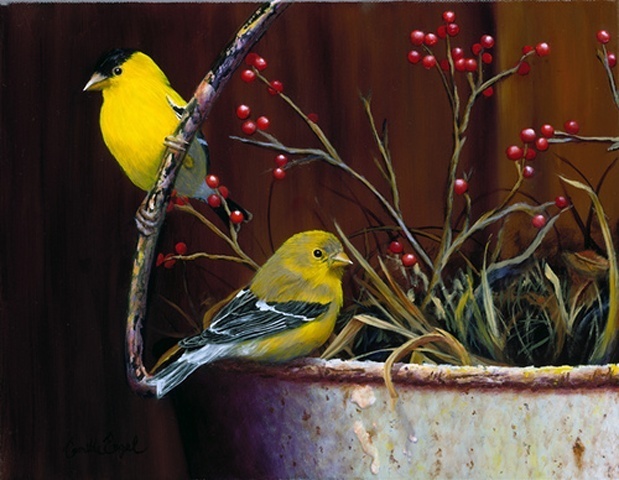
Label: not_food